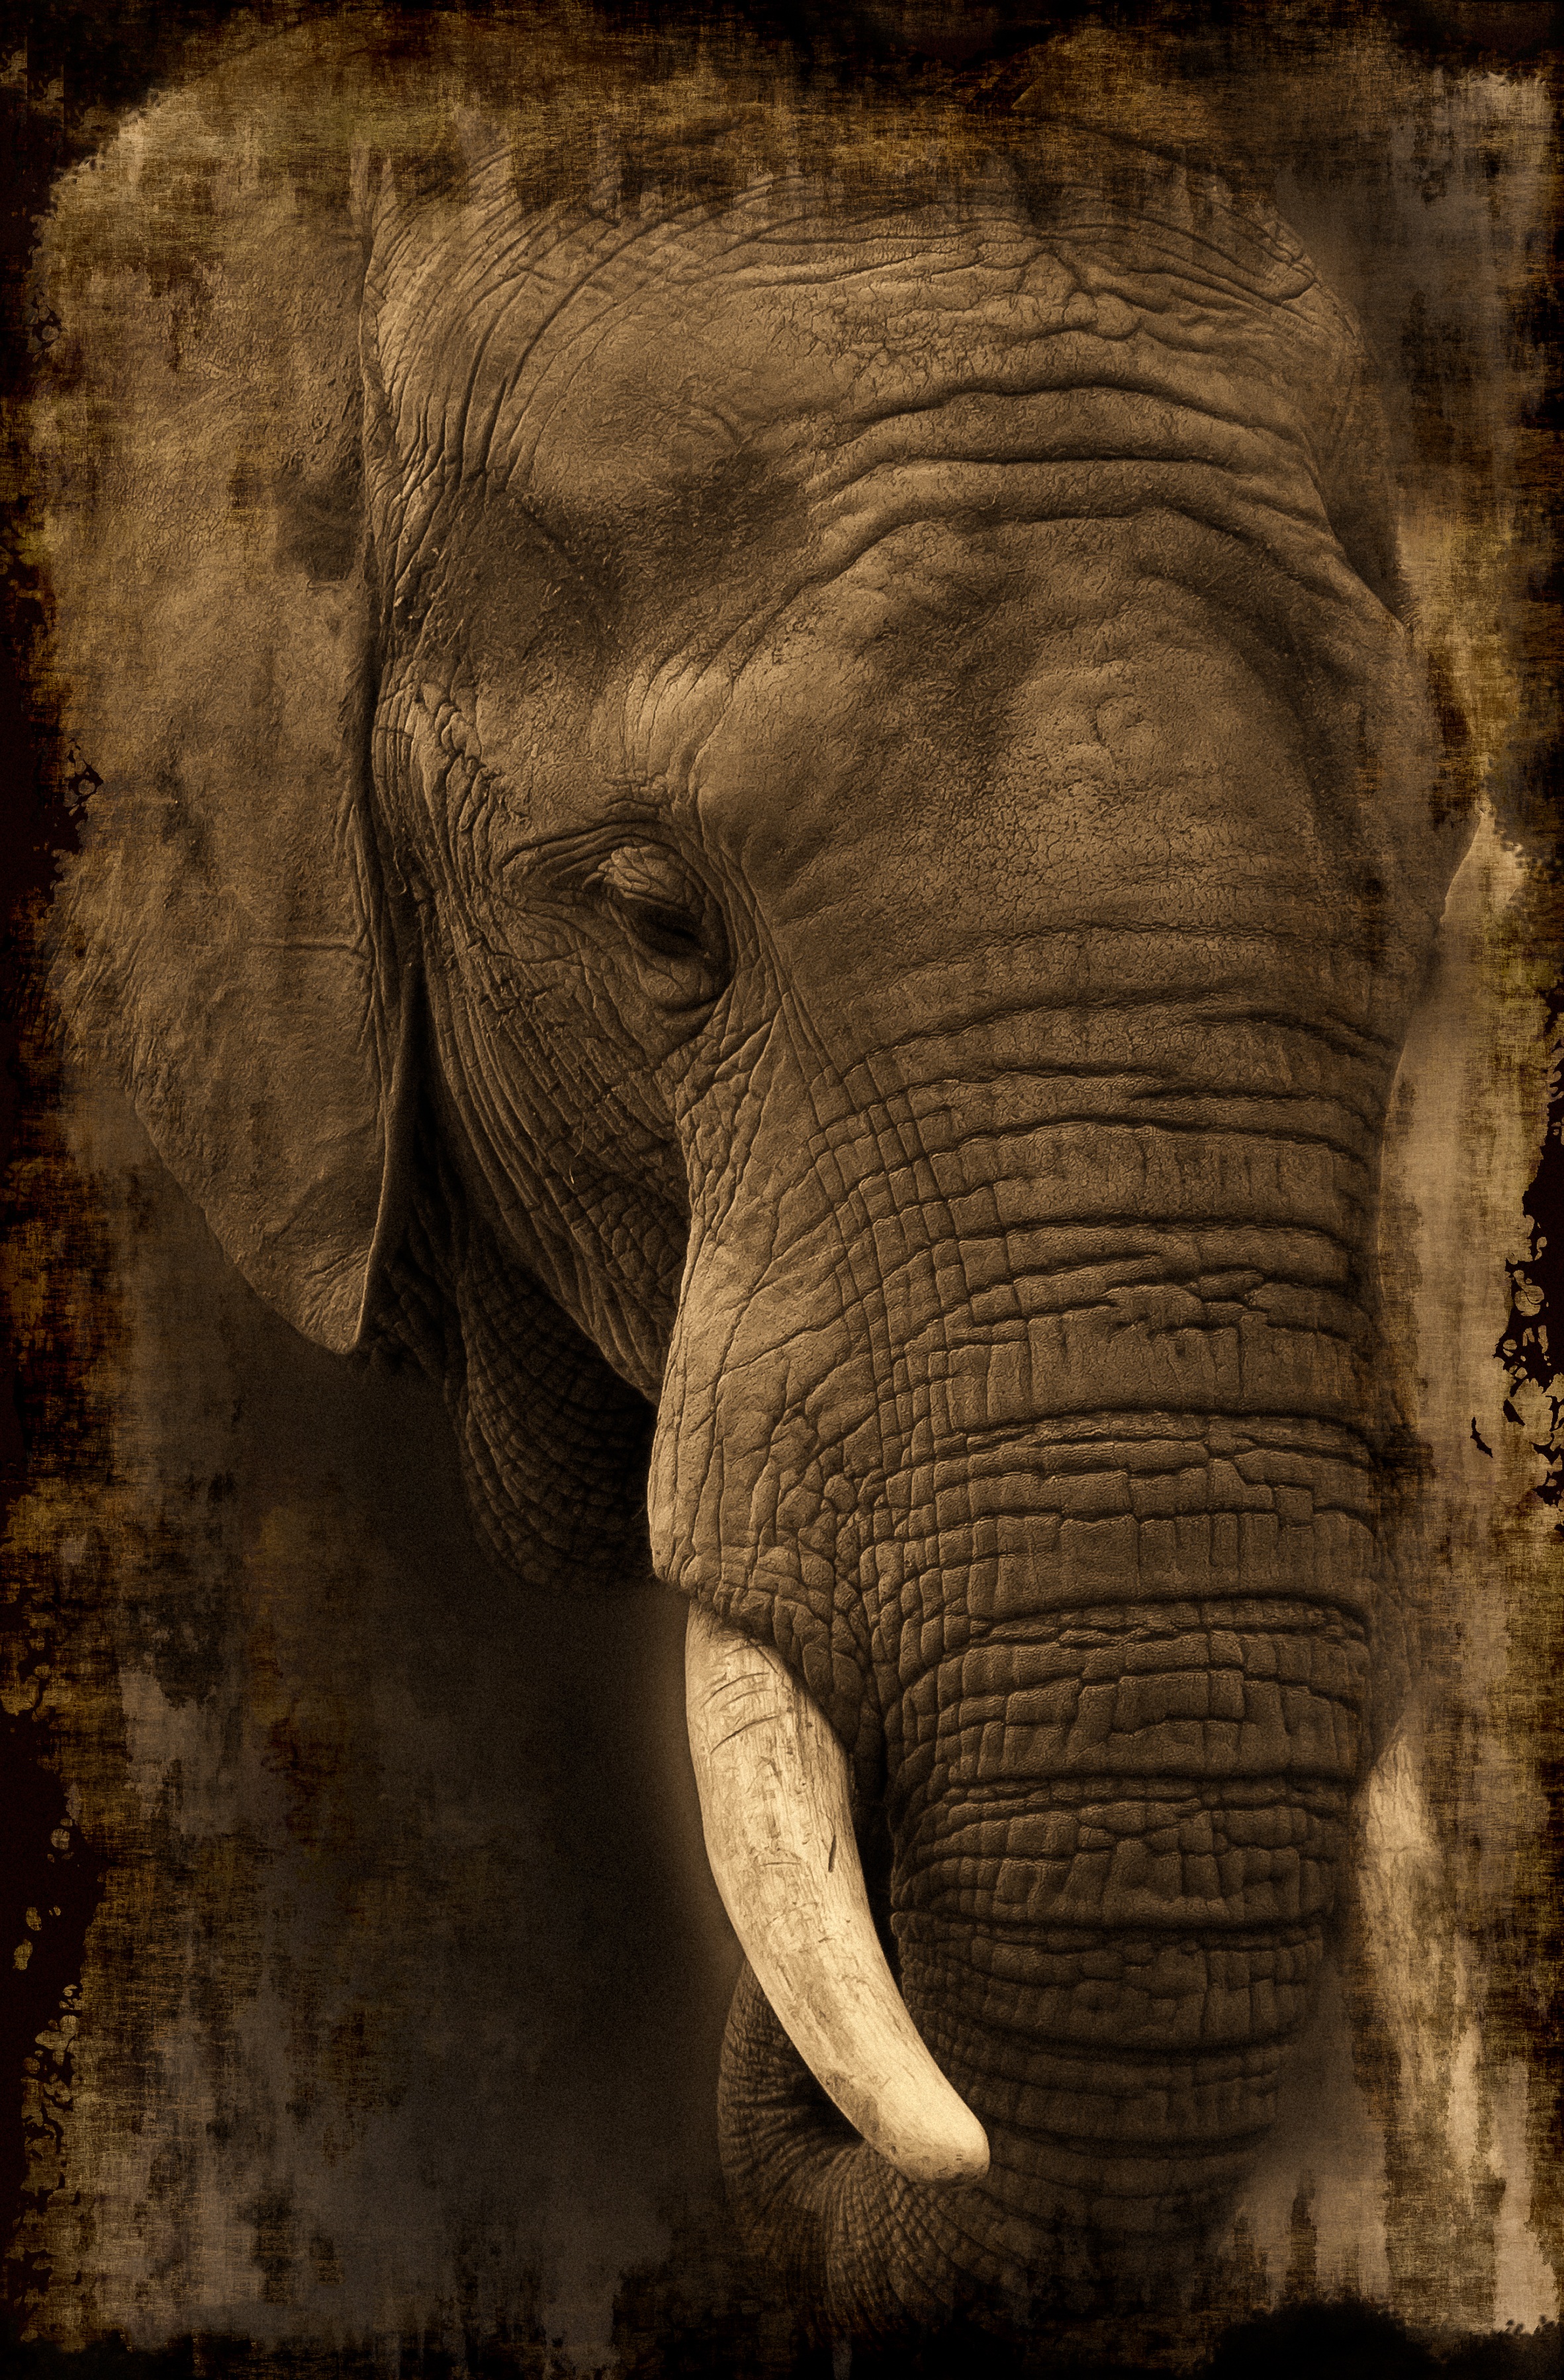
nature, wilderness, animal, zoo, africa, mammal, close, national park, fauna, elephant, savannah, vertebrate, safari, south africa, animal portrait, kenya, proboscis, african bush elephant, proboscidea, indian elephant, african elephant, east africa, elephants and mammoths